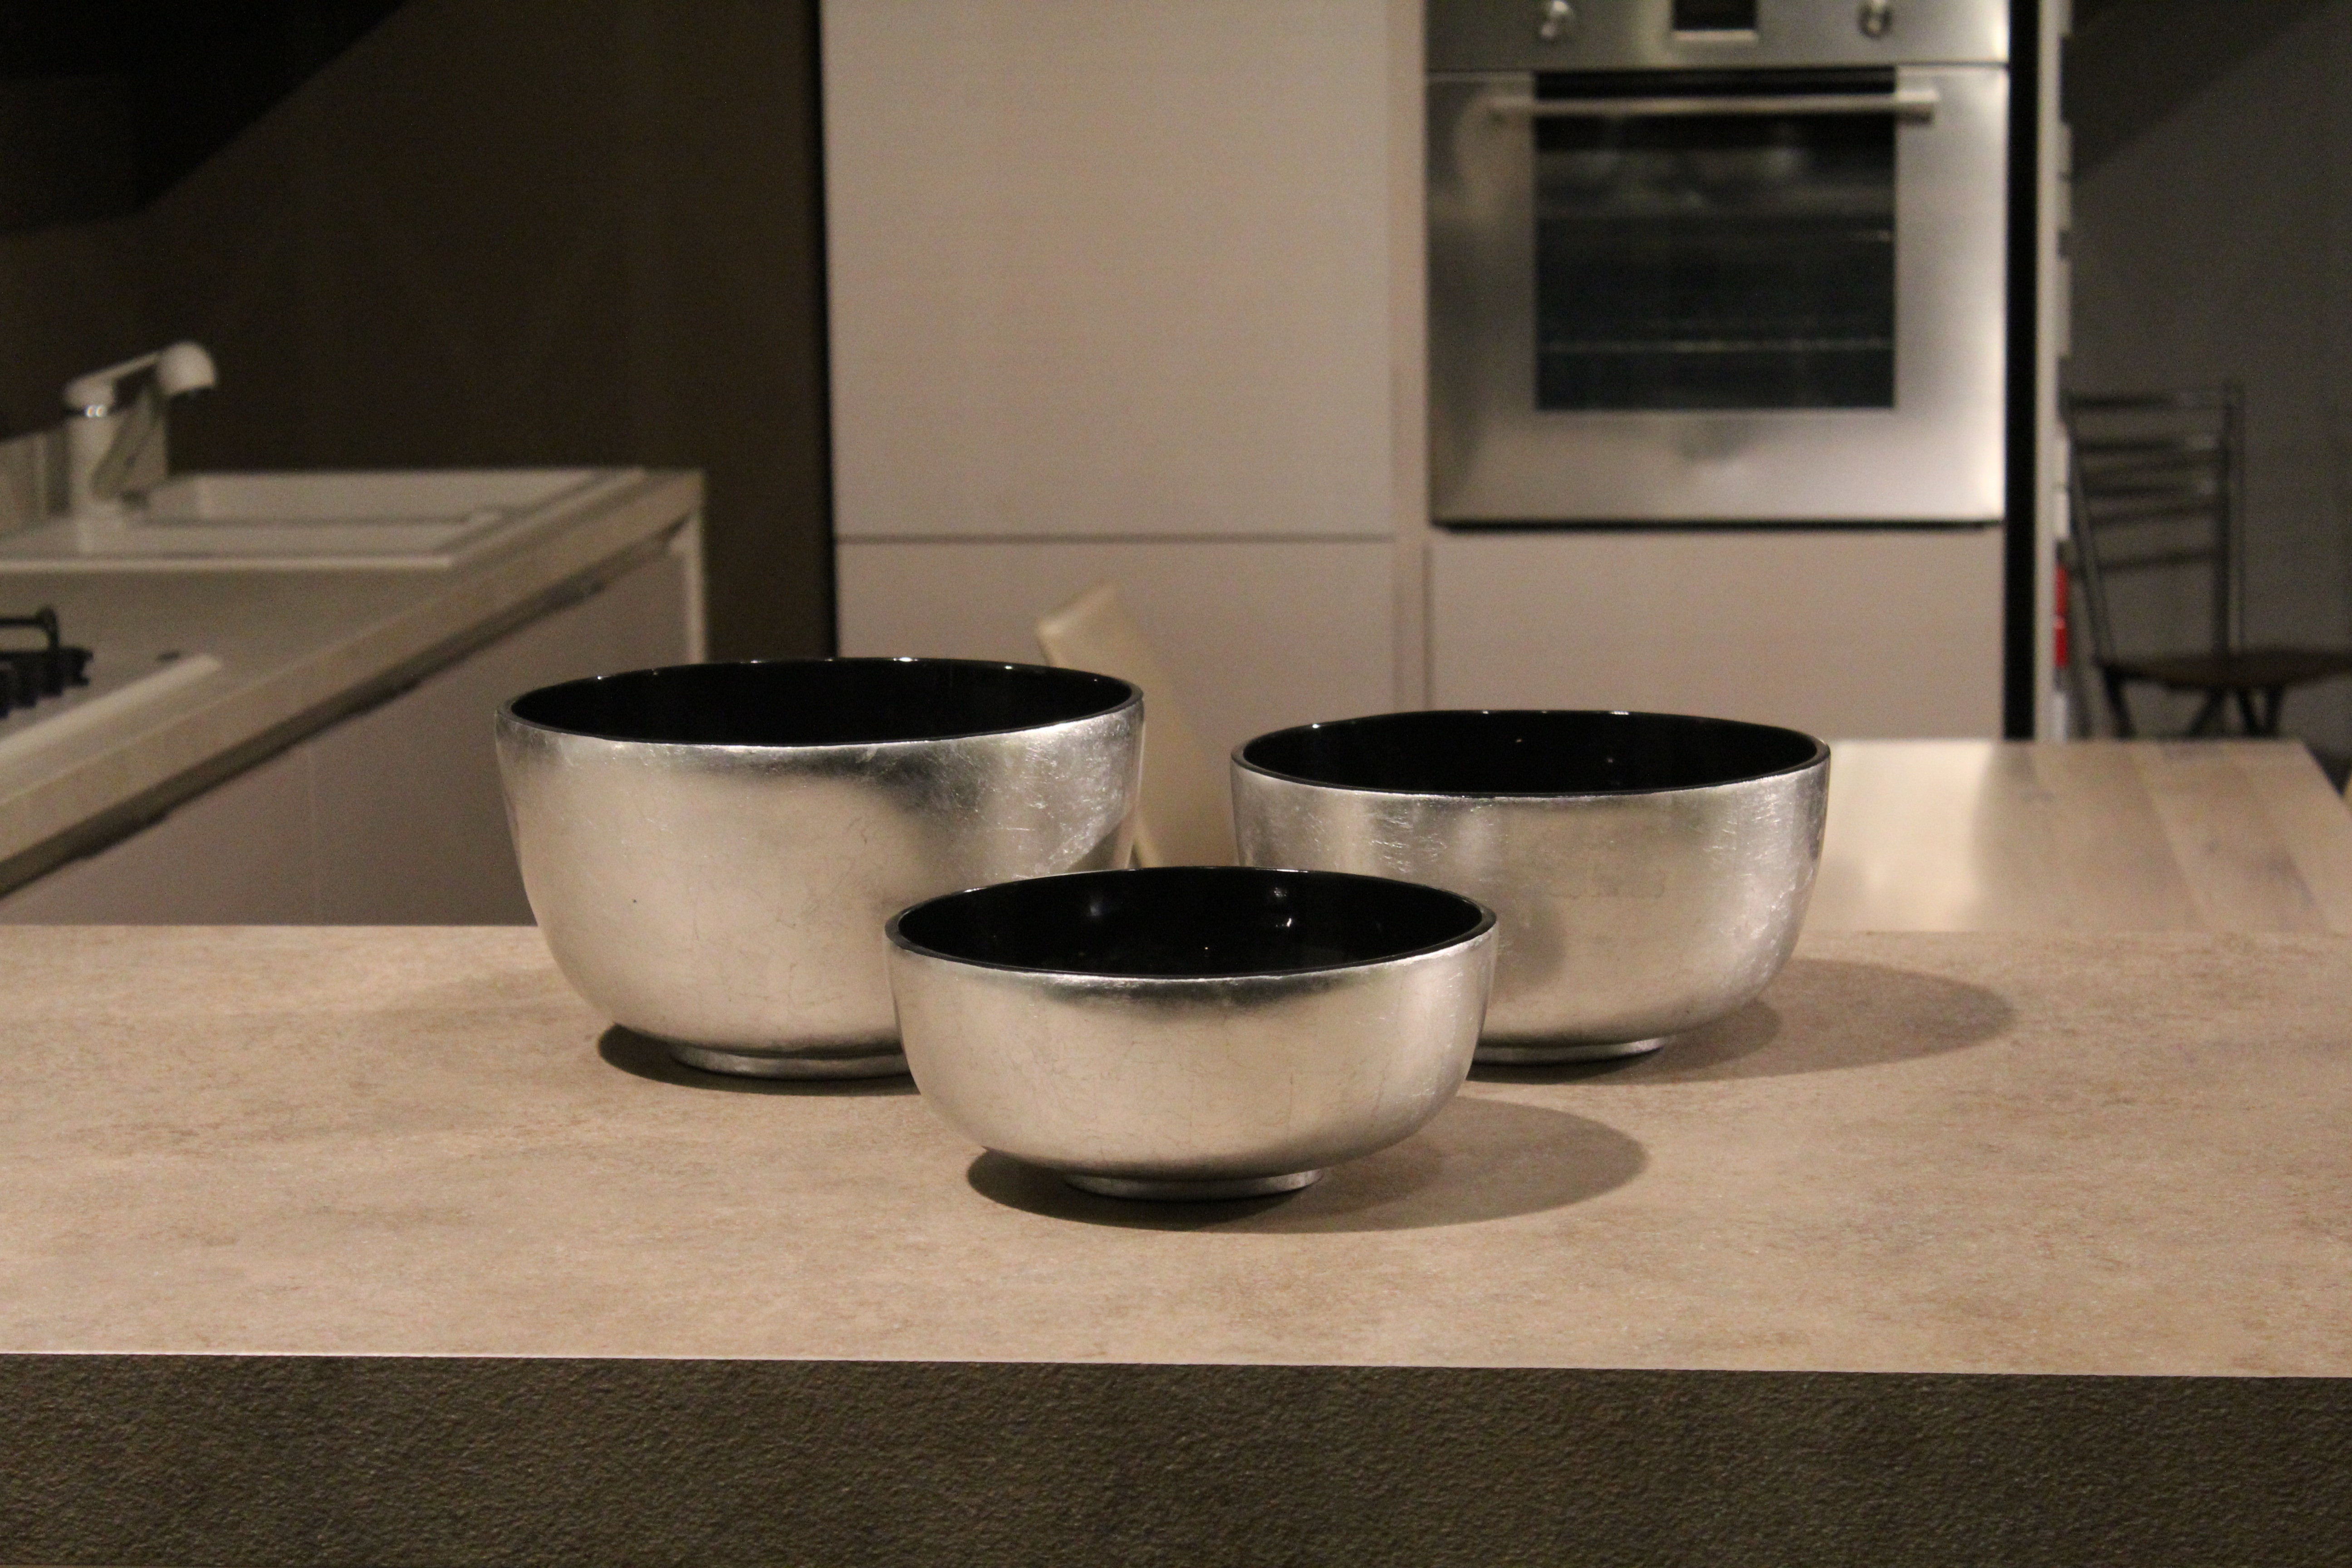
table, wood, floor, glass, pot, cooking, ceramic, kitchen, tile, sink, black, room, tableware, material, countertop, cook, interior design, design, shape, pots, flooring, cooking tools, frying pans, plumbing fixture